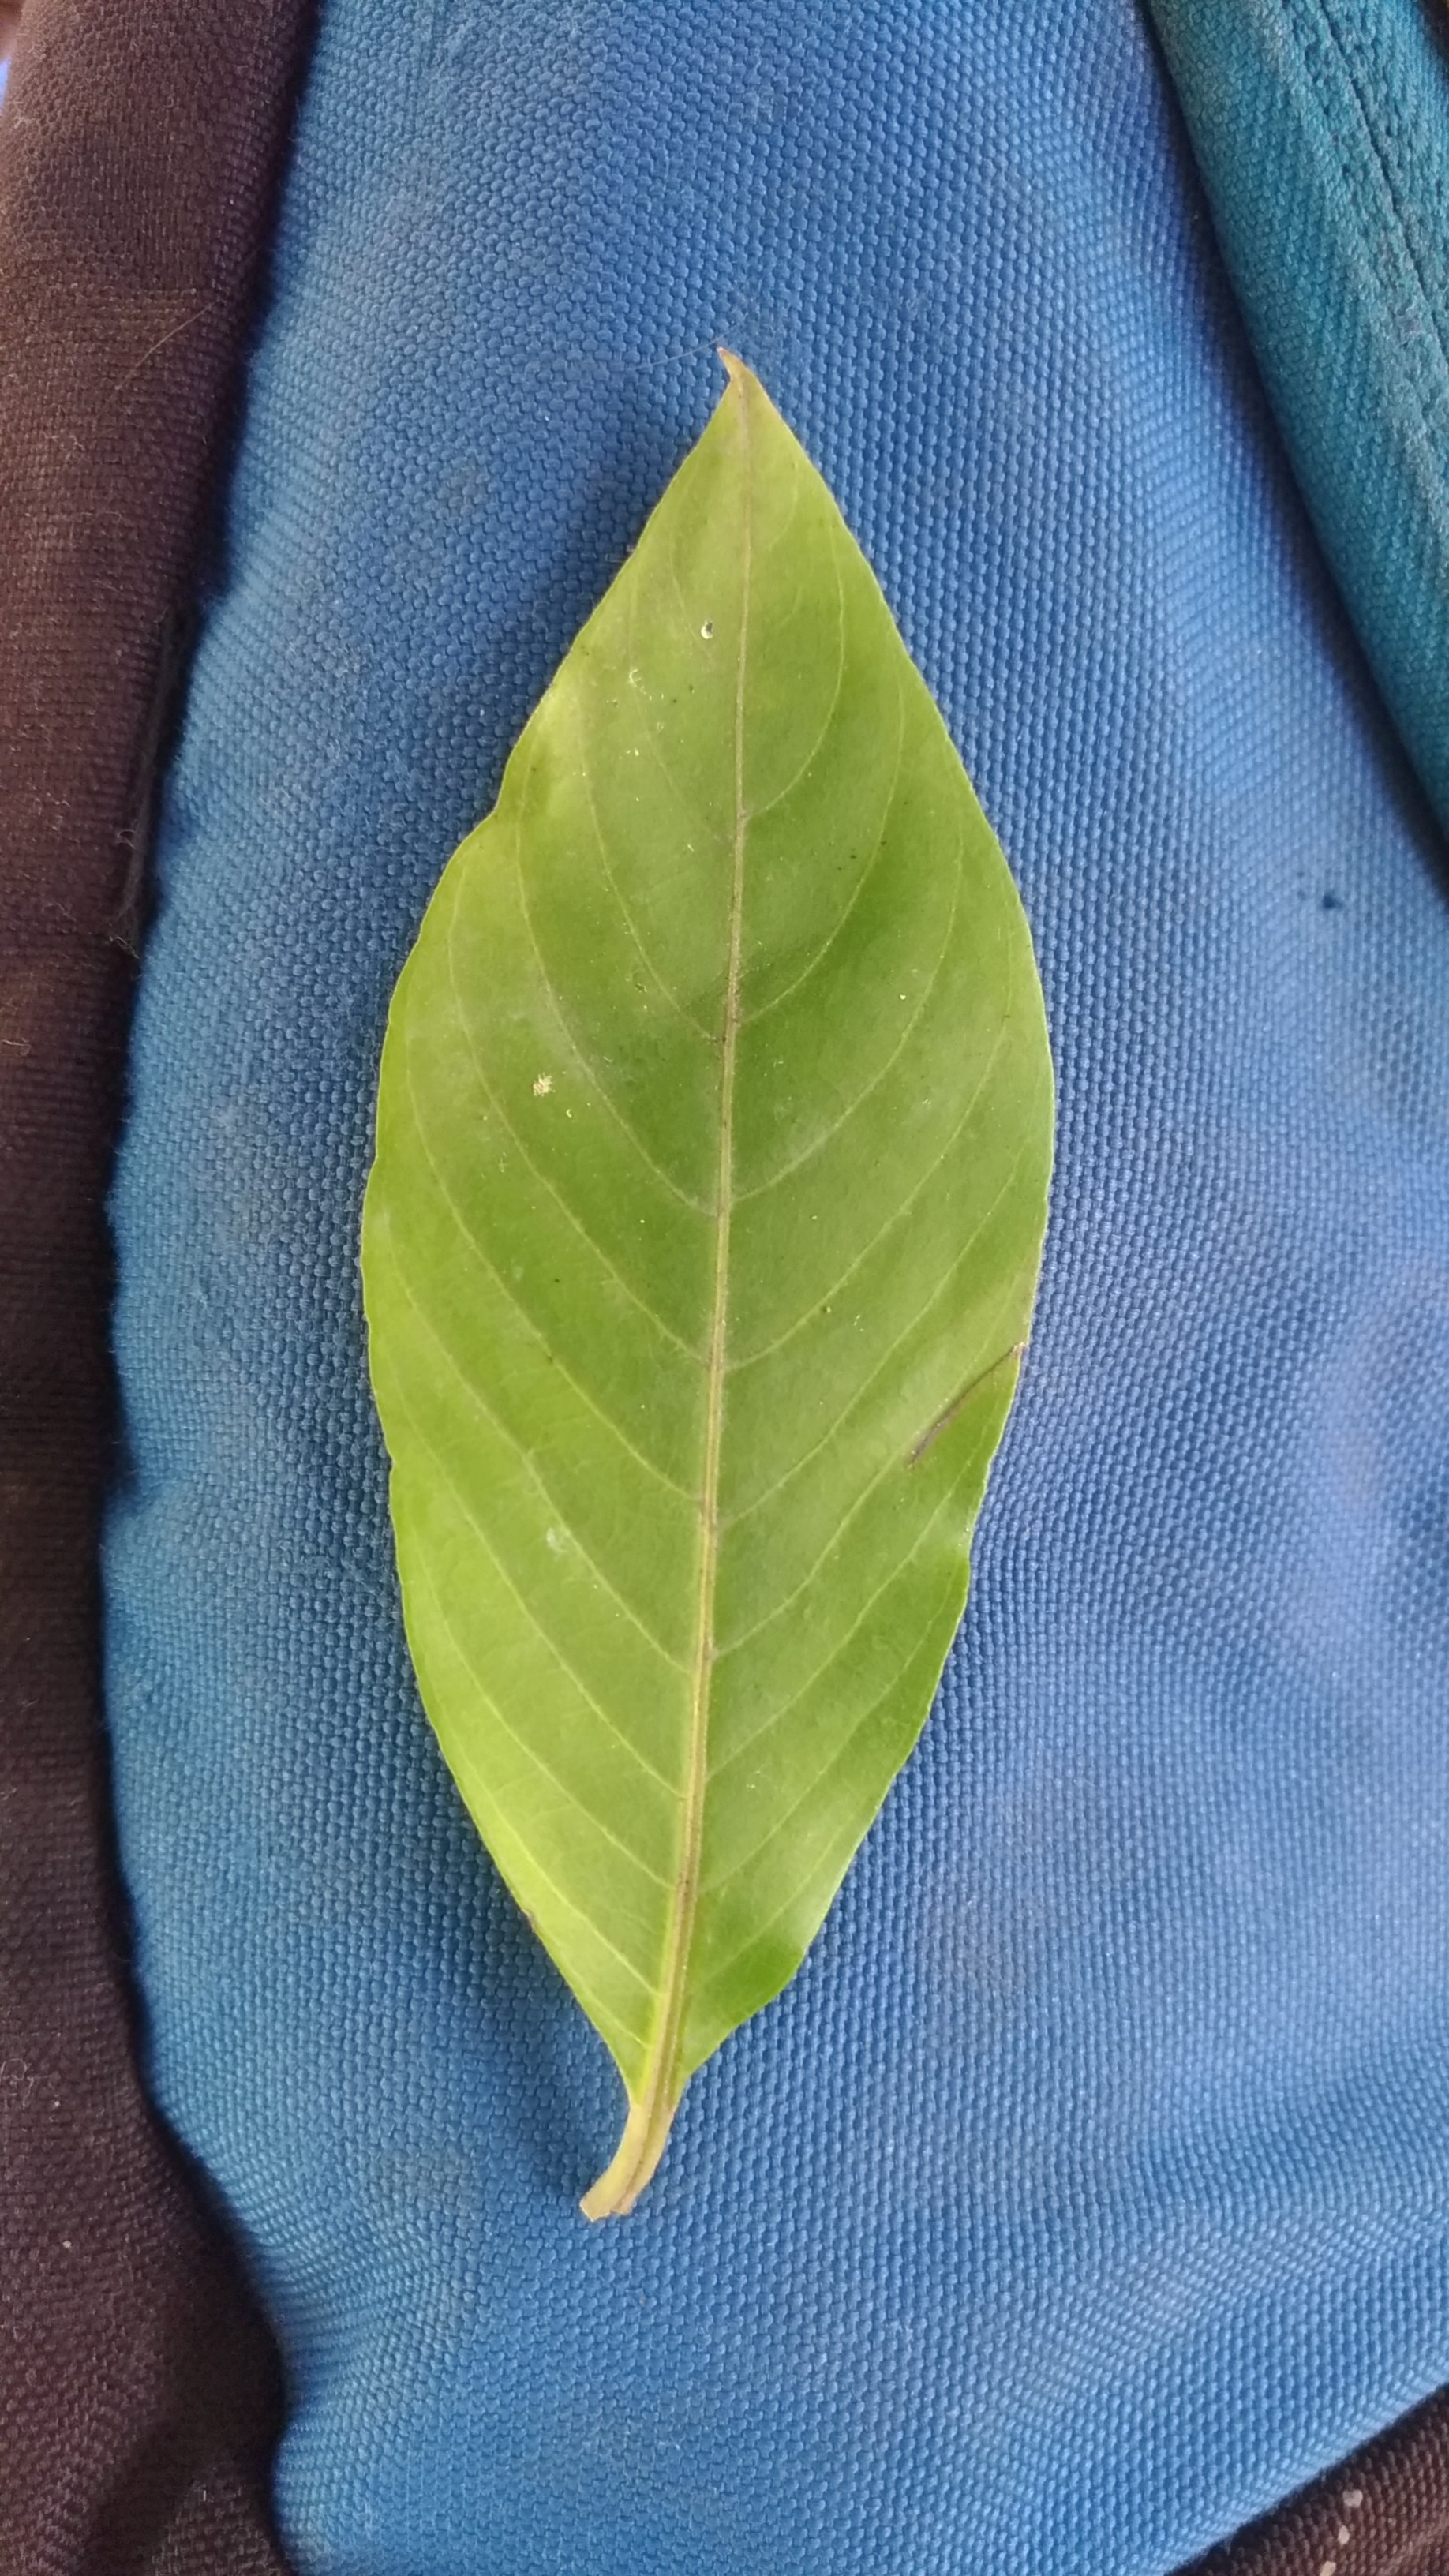
Plant: Malabar_Nut